NEDD9

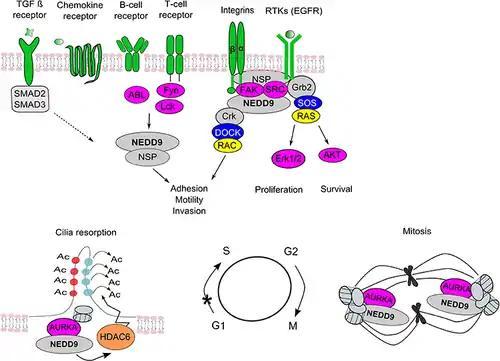

NEDD9 is an intermediate in a number of important signaling pathways relevant to the cellular processes of proliferation, survival, migration, and others (see figure to the right).